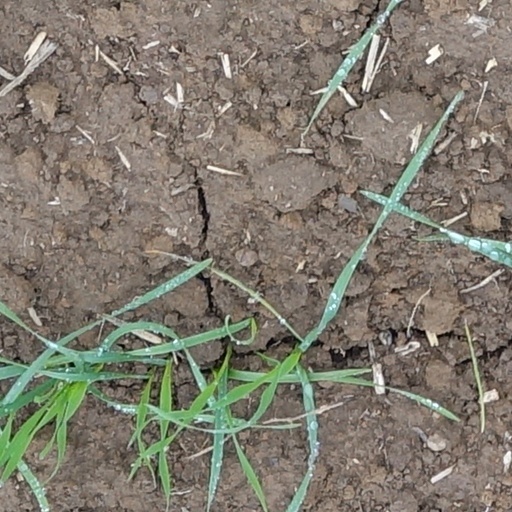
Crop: wheat